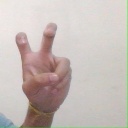
अक्षर: ई